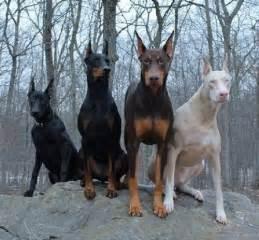
dog